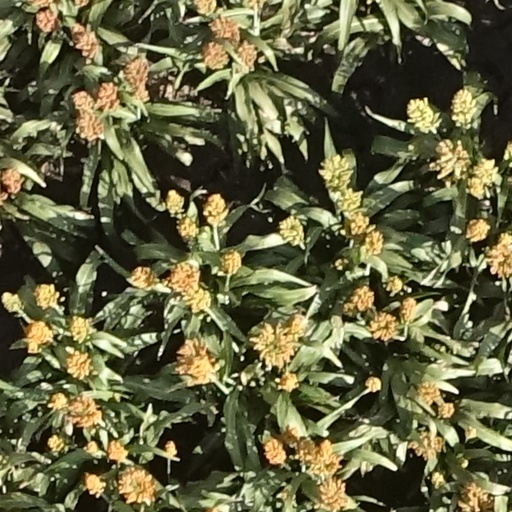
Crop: sorghum